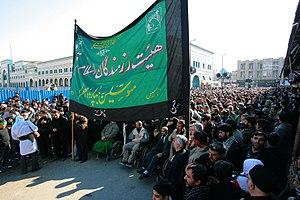
Passion d'al-Husayn العربية: إحياء محرم Español: Husayn ibn Ali Esperanto: Ŝijaismo